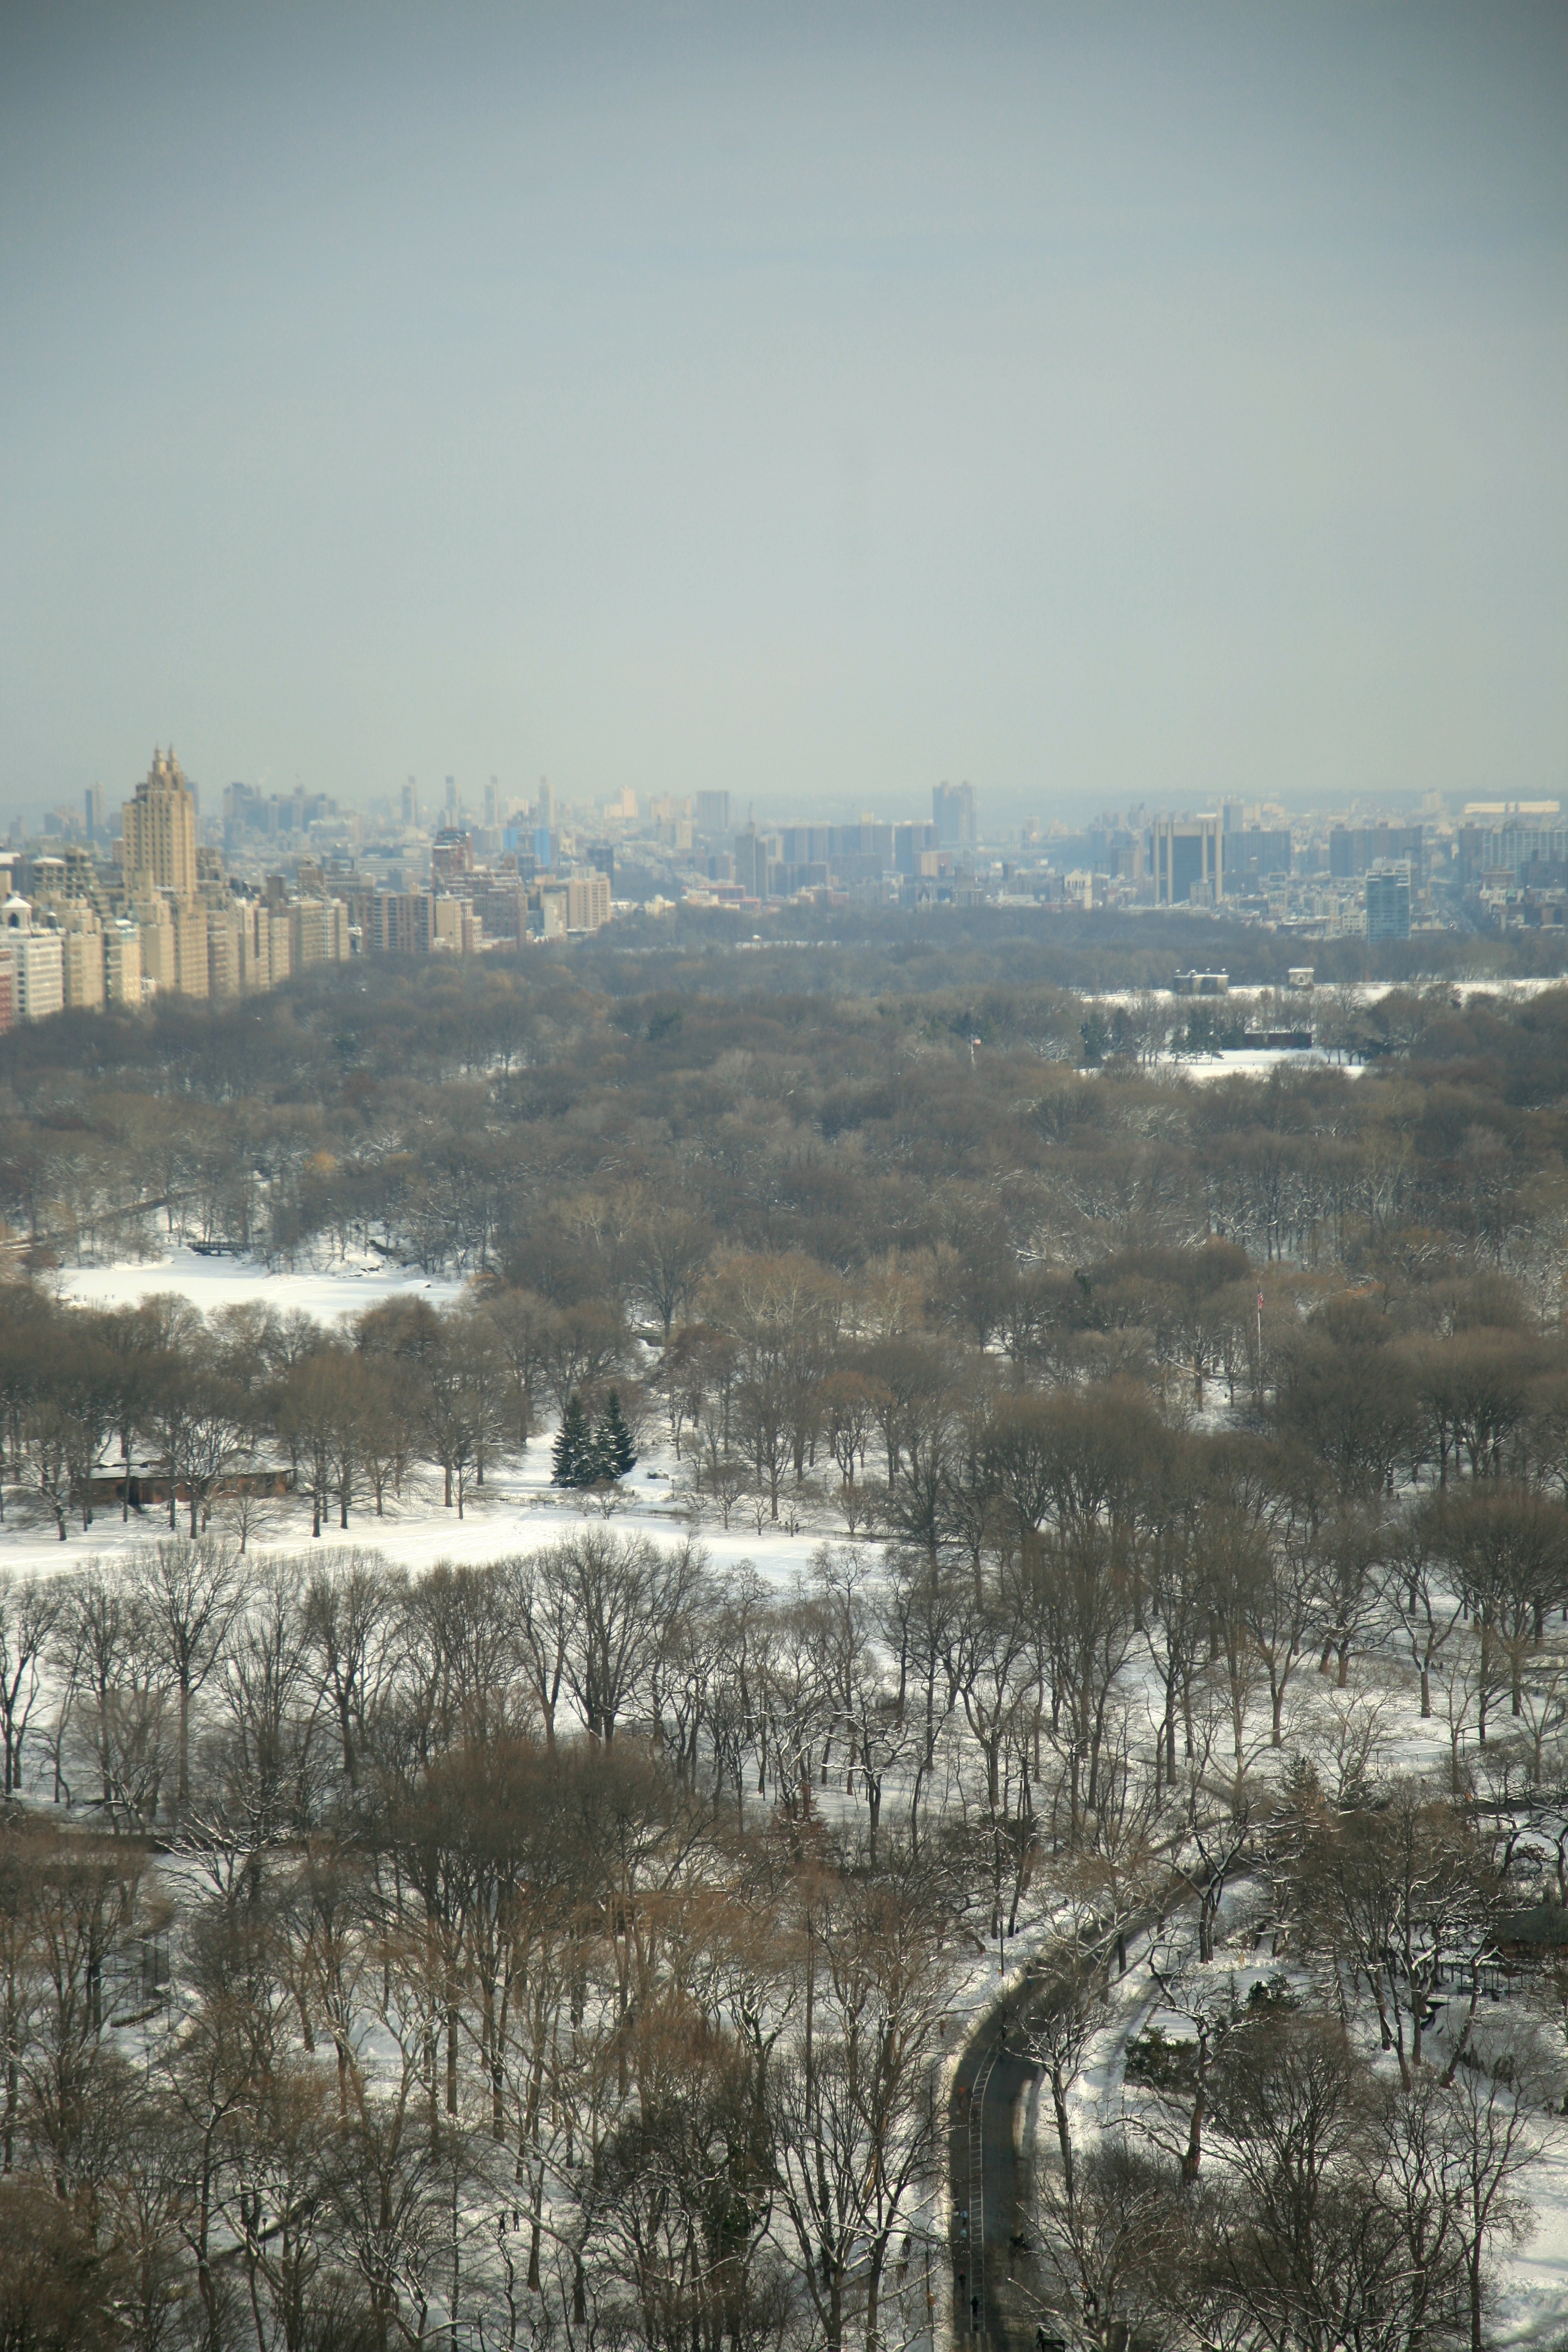
landscape, tree, mountain, snow, winter, cloud, skyline, morning, river, cityscape, ice, reflection, nyc, weather, haze, season, newyork, hotel, newyorkcity, ny, 5d, canon5d, midtownwest, parkermeridien, parkermeridienhotel, aerial photography, atmospheric phenomenon, atmosphere of earth